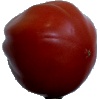
Label: tomato_heart